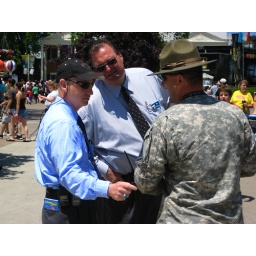
The guy in blue with the hat is the GM of Cedar Point